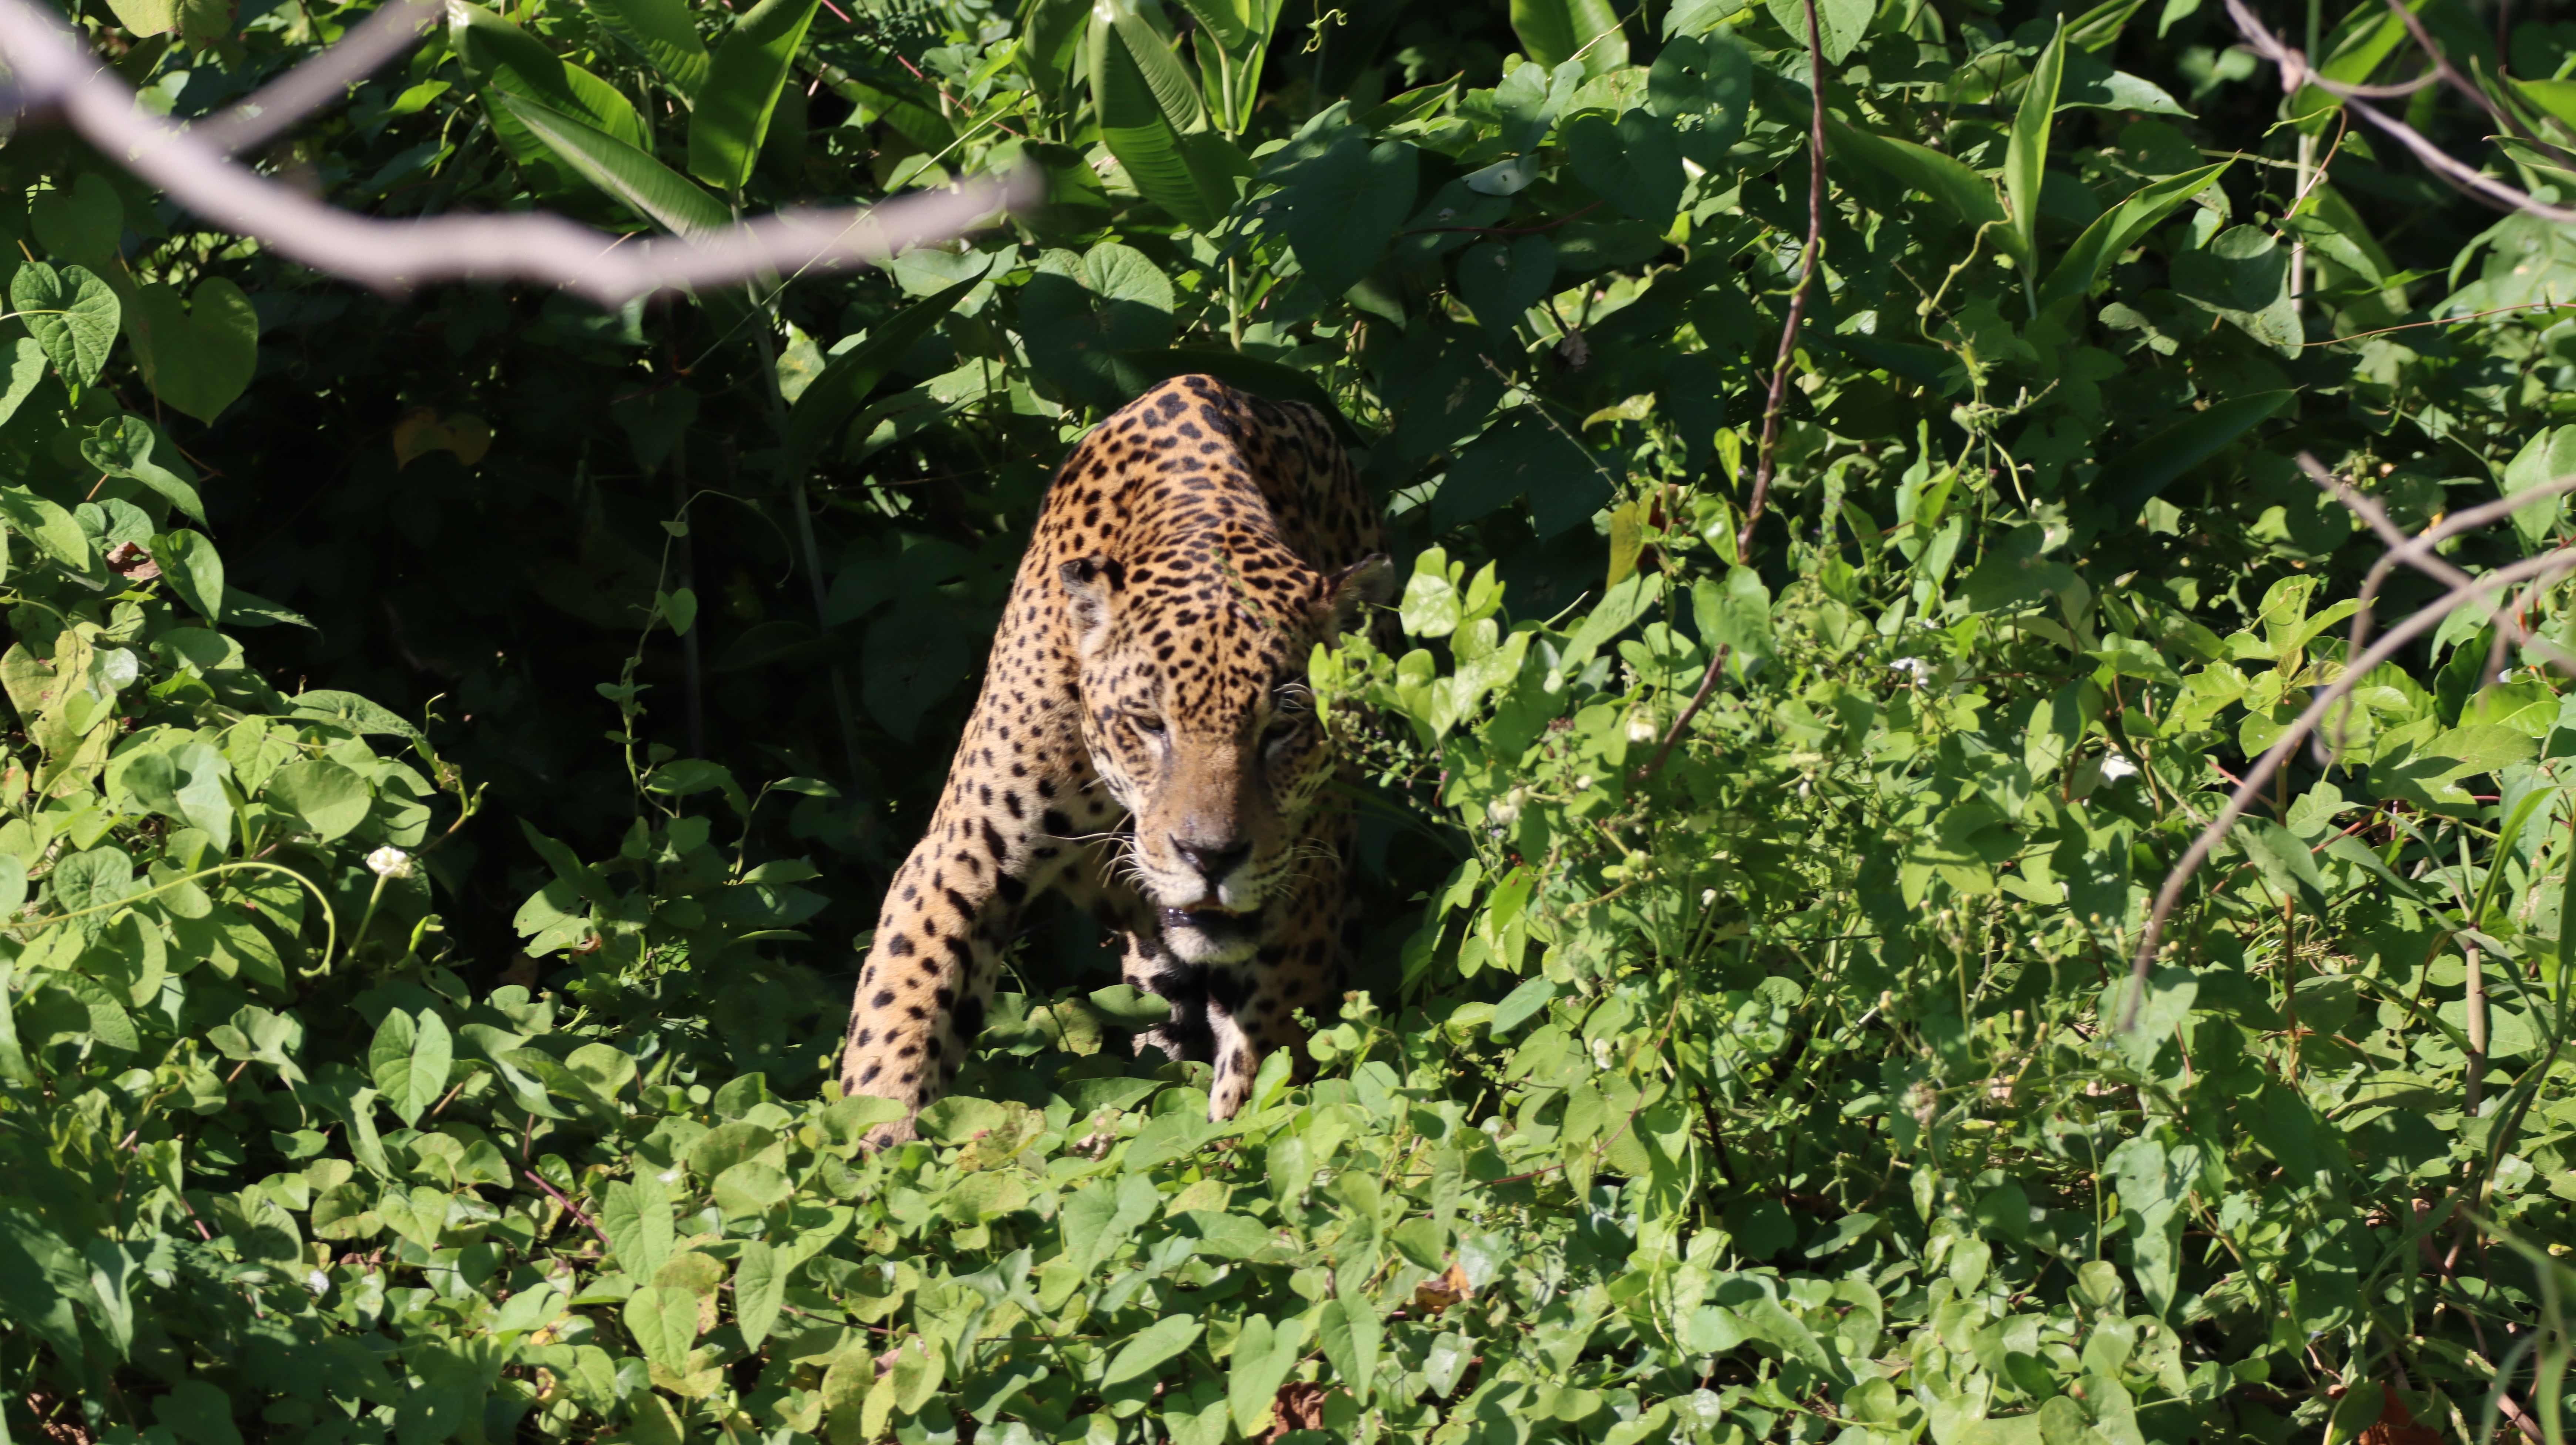
Jaguar: Kwang